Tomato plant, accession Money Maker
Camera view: horizontal (90 deg, fisheye); turntable rotation: 270 degrees
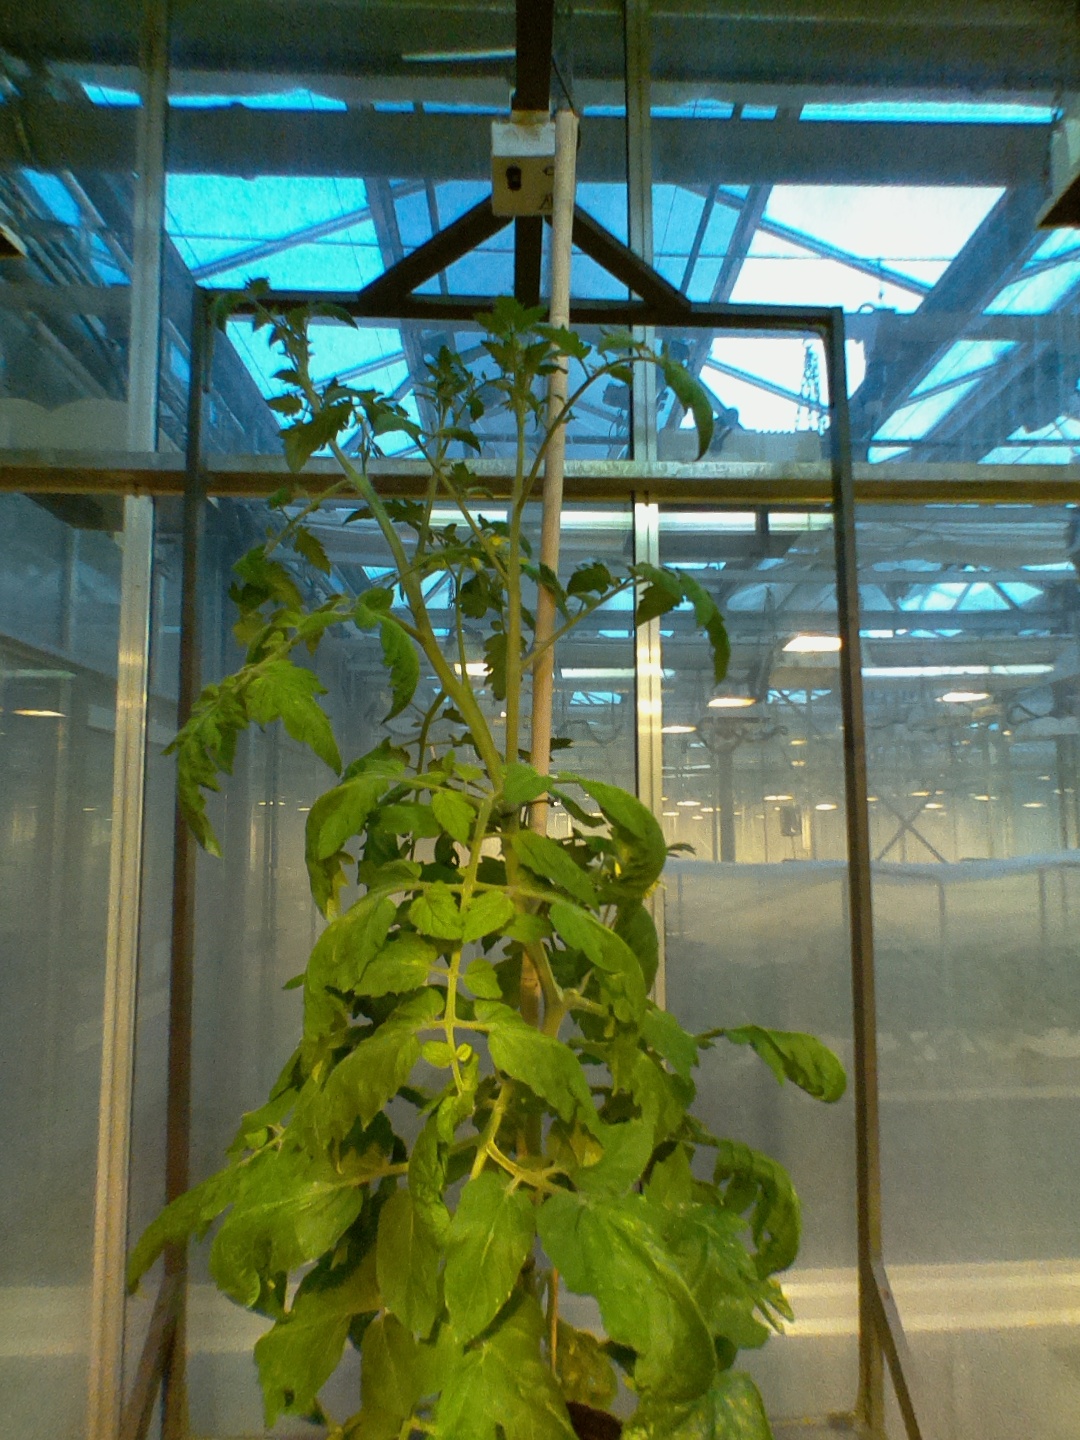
BBCH growth stage 70: Fruits at the main stem or branches visibles